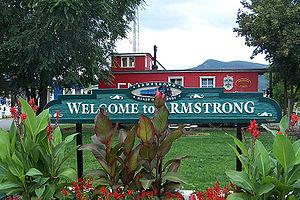
Armstrong, Colombie-Britannique
Armstrong est une cité canadienne de la Colombie-Britannique située dans le district régional de North Okanagan.